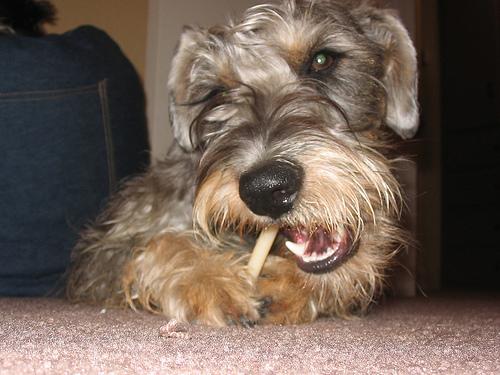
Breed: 220-n000053-standard_schnauzer